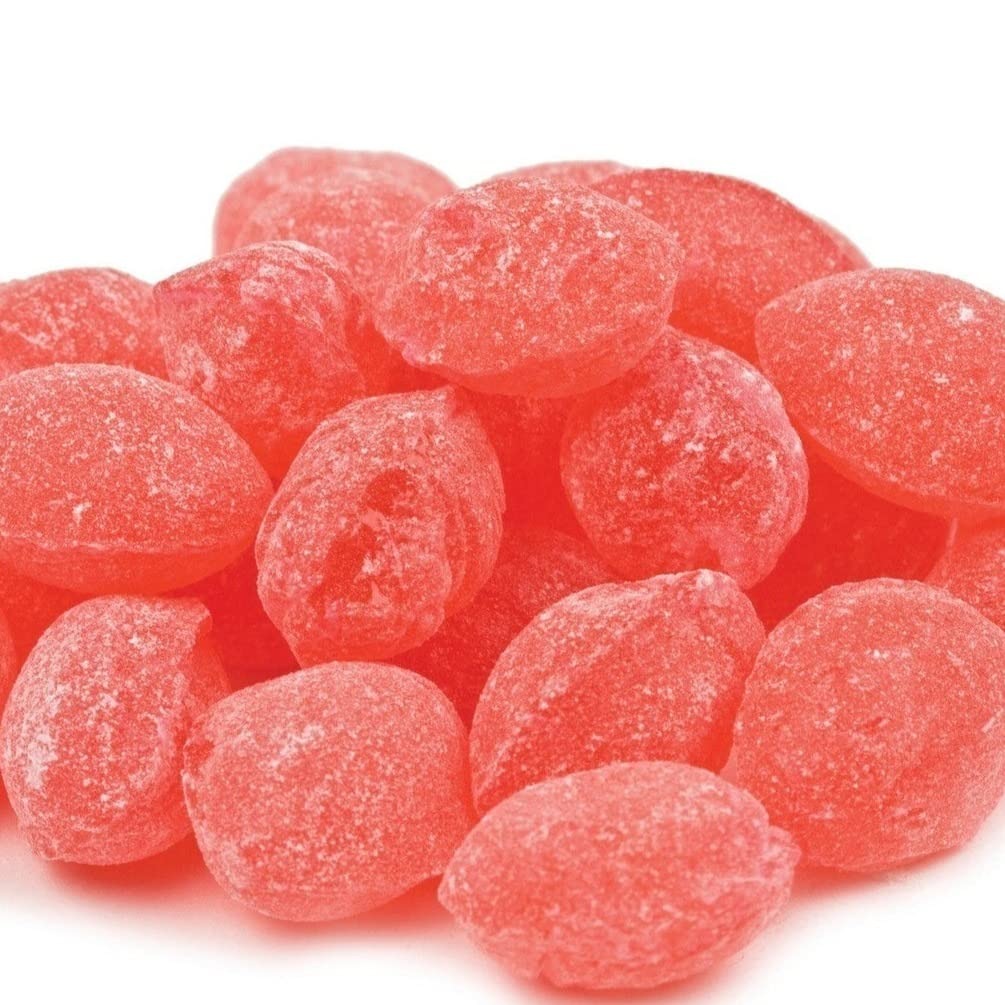
Item Name: Claey's Sanded Drops Bulk Bags (Sanded Root Beer, 2lb Bulk Bag)
Bullet Point 1: Claey's Old Fashioned Hard Candy are naturally flavored sanded hard candy. Can't decide which flavor among all the choices of hard candies?, try them all! Claey's has produced these old fashioned hard candies since the early 1900's and has mastered the science of producing a smooth flavorful hard candy that will never go out of style. Available in 14 Flavors in a 2 Lb size option.
Bullet Point 2: 100% Natural Flavors
Bullet Point 3: Fat Free
Bullet Point 4: Made in the USA
Bullet Point 5: Ingredients: Sugar, corn syrup, citric acid, artificial and natural flavors, color added: red 40, red 3, yellow 5, blue 1.
Bullet Point 6: Flavors Include, Anise, Wild Cherry, Licorice, Watermelon, Root Beer, Green Apple Drops, Peppermint, Ginger, and Raspberry
Product Description: Claey's Old Fashioned Hard Candy are naturally flavored sanded hard candy. Can't decide which flavor among all the choices of hard candies?, try them all! Claey's has produced these old fashioned hard candies since the early 1900's and has mastered the science of producing a smooth flavorful hard candy that will never go out of style. Available in 14 Flavors in a 2 Lb size option.
Value: 1.0
Unit: Count

Price: 25.25